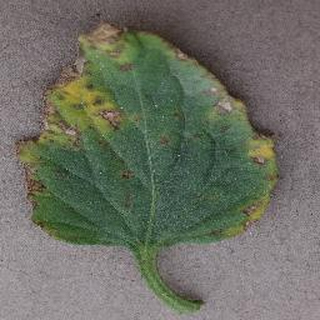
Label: tomato_bacterial_spot